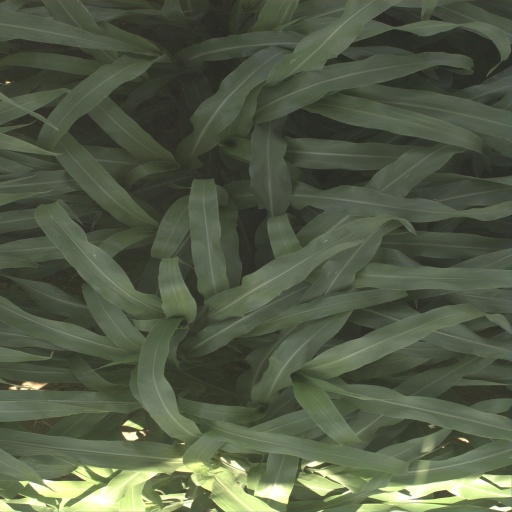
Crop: sorghum